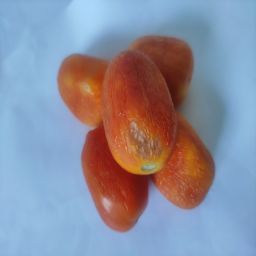
Crop: Tomato
Quality: Old